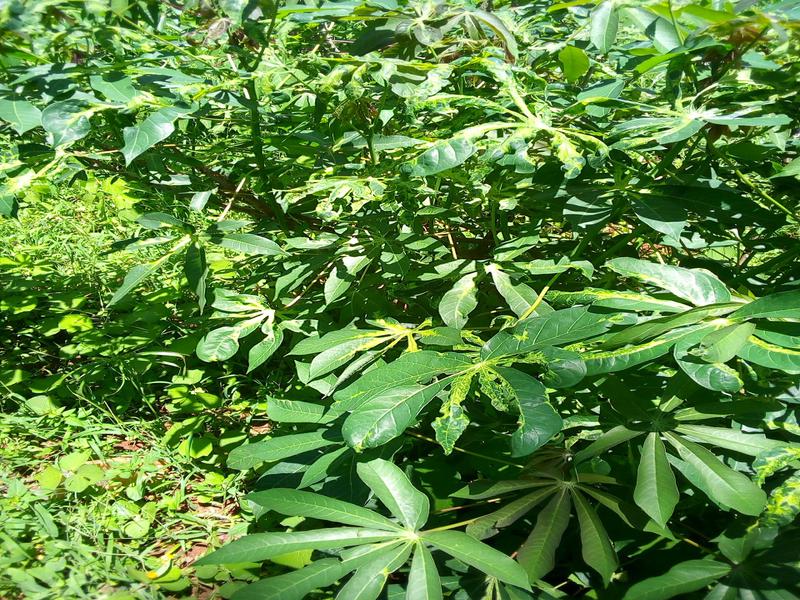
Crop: cassava
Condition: mosaic_disease